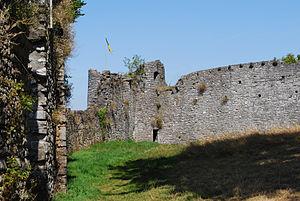
Ruines du château de Poilvache (Belgique, Yvoir).